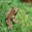
Label: frog